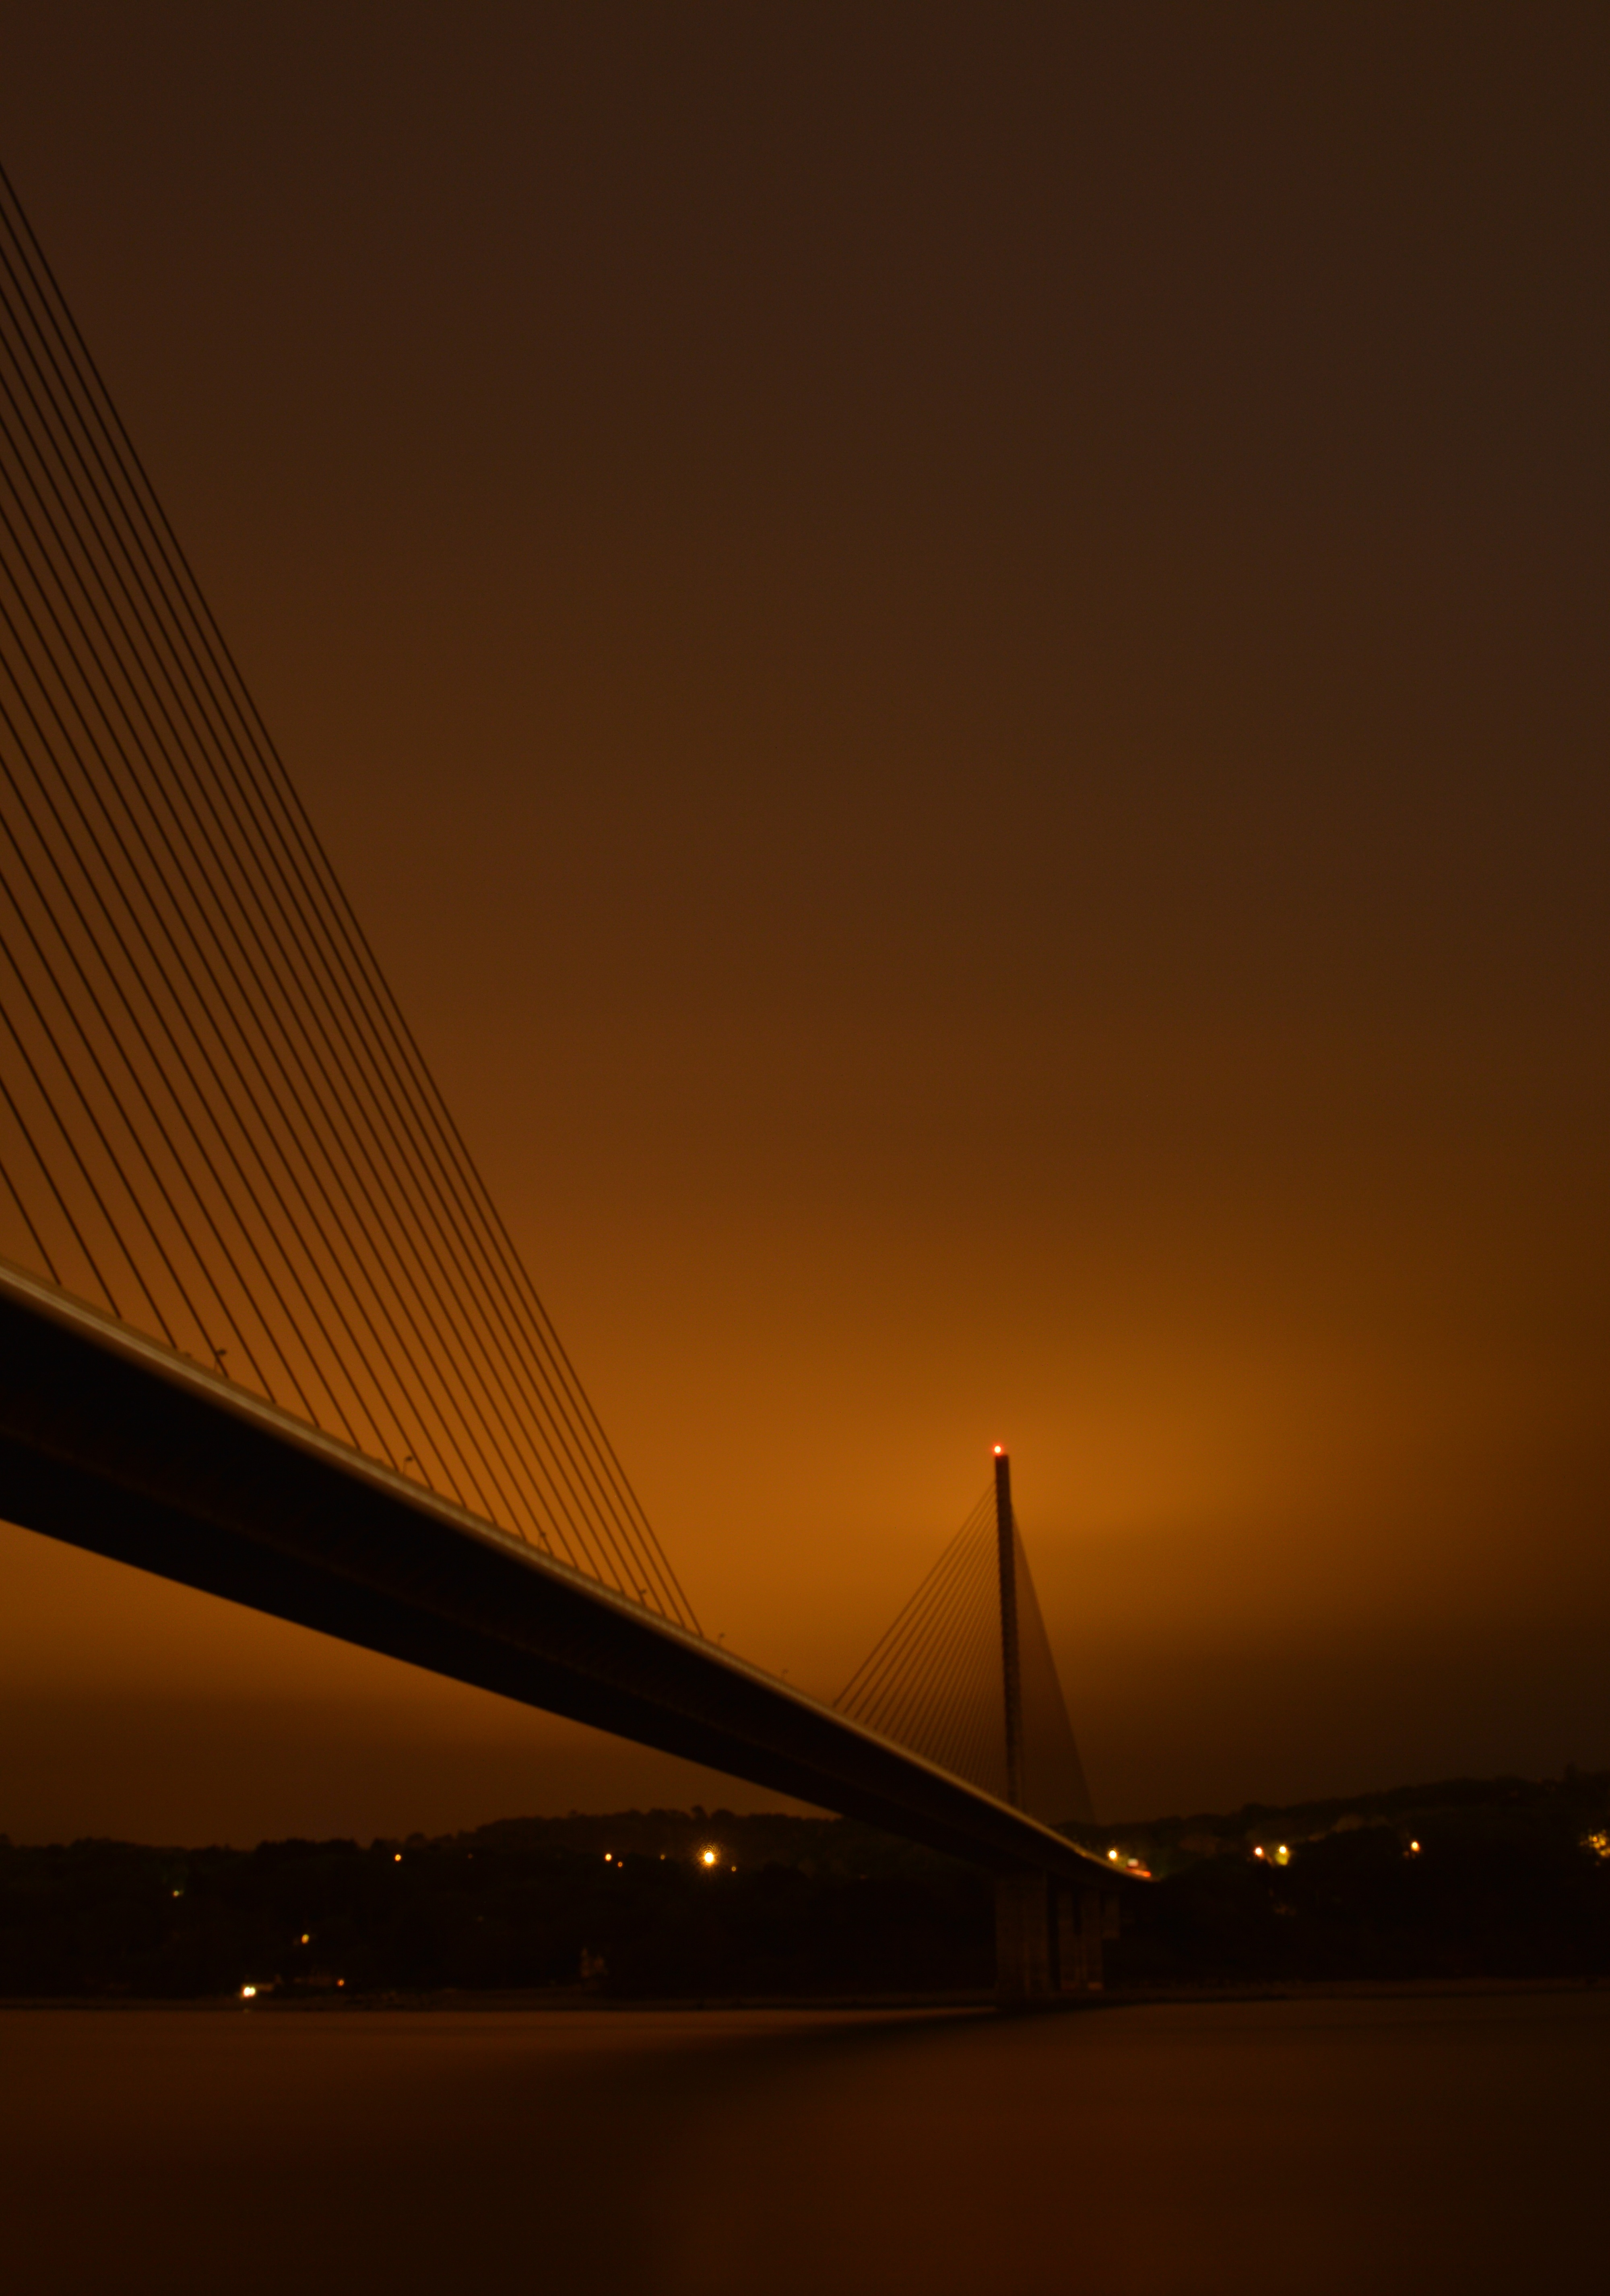
water, horizon, light, architecture, sky, sunrise, sunset, bridge, skyline, night, morning, highway, dawn, river, dusk, evening, line, reflection, calm, long exposure, afterglow, cable stayed bridge, water's edge, nonbuilding structure